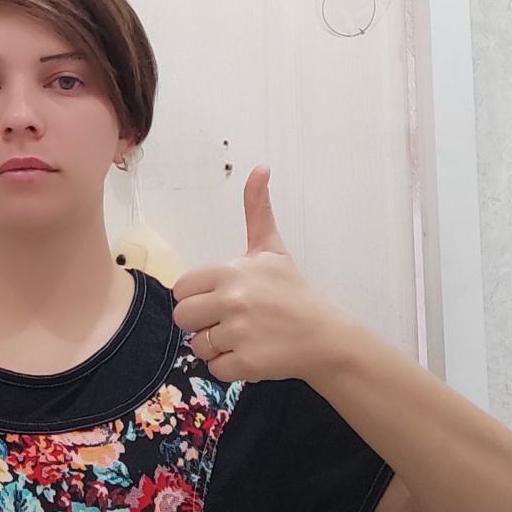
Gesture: like